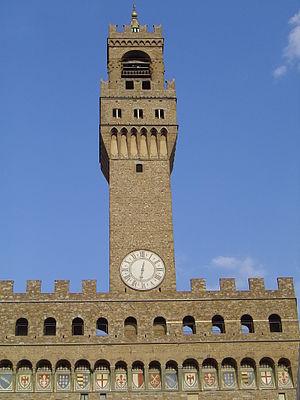
La Renaissance florentine dans les arts figuratifs est la nouvelle manière d'aborder les arts et la culture à Florence pendant la période allant approximativement du début du XVᵉ à la fin du XVIᵉ siècle. Ce nouveau langage figuratif est lié à une nouvelle façon de penser l'homme et le monde qui l'entoure à partir de la culture locale et de l'humanisme déjà mis en évidence au XIVᵉ siècle, entre autres par Pétrarque et Coluccio Salutati. Les nouveautés proposées dans les arts figuratifs au tout début du XVᵉ siècle par Filippo Brunelleschi, Donatello et Masaccio n'ont pas été immédiatement acceptées par la communauté et sont restées pendant une vingtaine d'années incomprises et minoritaires par rapport au gothique international.